How Do You Solve a Problem like Maria?

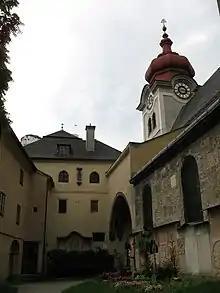
Lloyd Webber and the three finalists visited Nonnberg Abbey during a trip to Salzburg ahead of the final

In the run-up to the final, the three finalists and Lloyd Webber visited Salzburg to visit some of the locations made famous by "The Sound of Music", including Leopoldskron Palace and Nonnberg Abbey, to give the finalists a chance to understand the real Maria von Trapp.